Abbot Academy

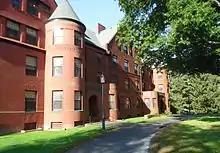
Draper Hall

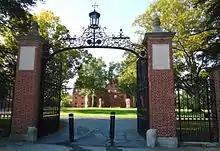
Merrill Memorial Gates (main entrance)

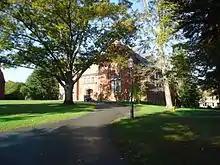
McKeen Memorial and Davis Hall

The academy emphasized art education. After starting a small art club in 1871 led by Professor E. A. Park, the academy introduced one of the nation's first "History of Art" courses in 1873. Painting and drawing were taught by professional painter and alumnus Emily A. Means who had studied with well-known painters in Europe for four years. Means guided the art department from 1877 to 1892 and later served as principal from 1898 to 1911.